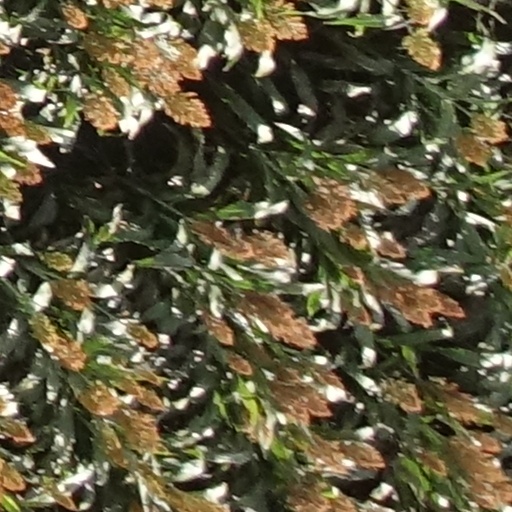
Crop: sorghum